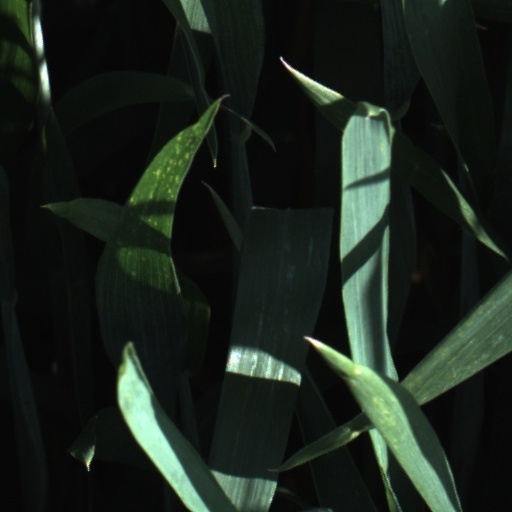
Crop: wheat